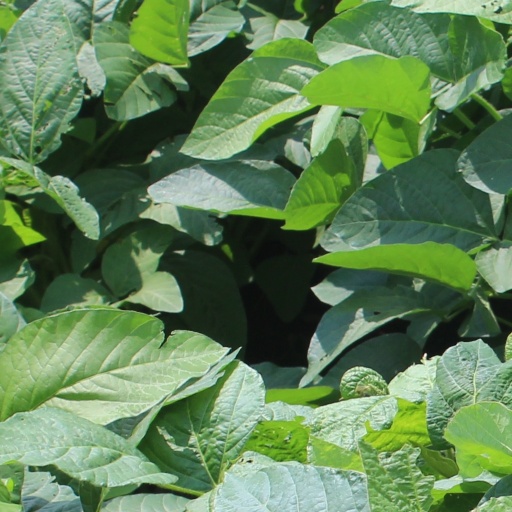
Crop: soybean